Jewelers Row District

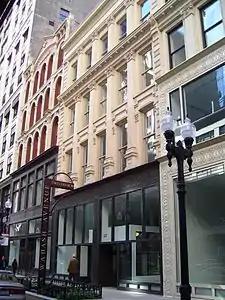
The Haskell-Barker-Atwater Buildings at 20, 22 & 28 Wabash Avenue are part of the Jewelers Row District, as well as being designated Chicago Landmarks themselves.

The Jewelers Row District is a historic district in the Loop community area of Chicago, Illinois in the United States. Running along Wabash Avenue, primarily between East Washington Street and East Monroe Street, the buildings in the district were built between 1872 and 1941 and were designed by many architects, including Graham, Anderson, Probst & White, John Mills Van Osdel, Adler & Sullivan, Alfred Alschuler, D. H. Burnham & Co., and Holabird & Roche in a variety of styles, including Italianate, Chicago School, and Art Deco. The buildings are variously loft buildings used for small manufacturers, mercantile buildings, office buildings and early skyscrapers.